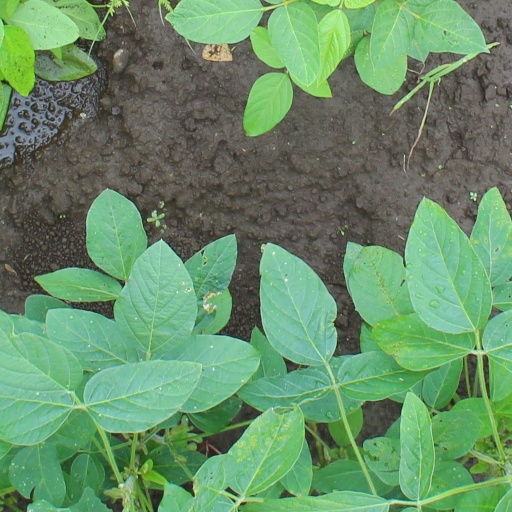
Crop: soybean